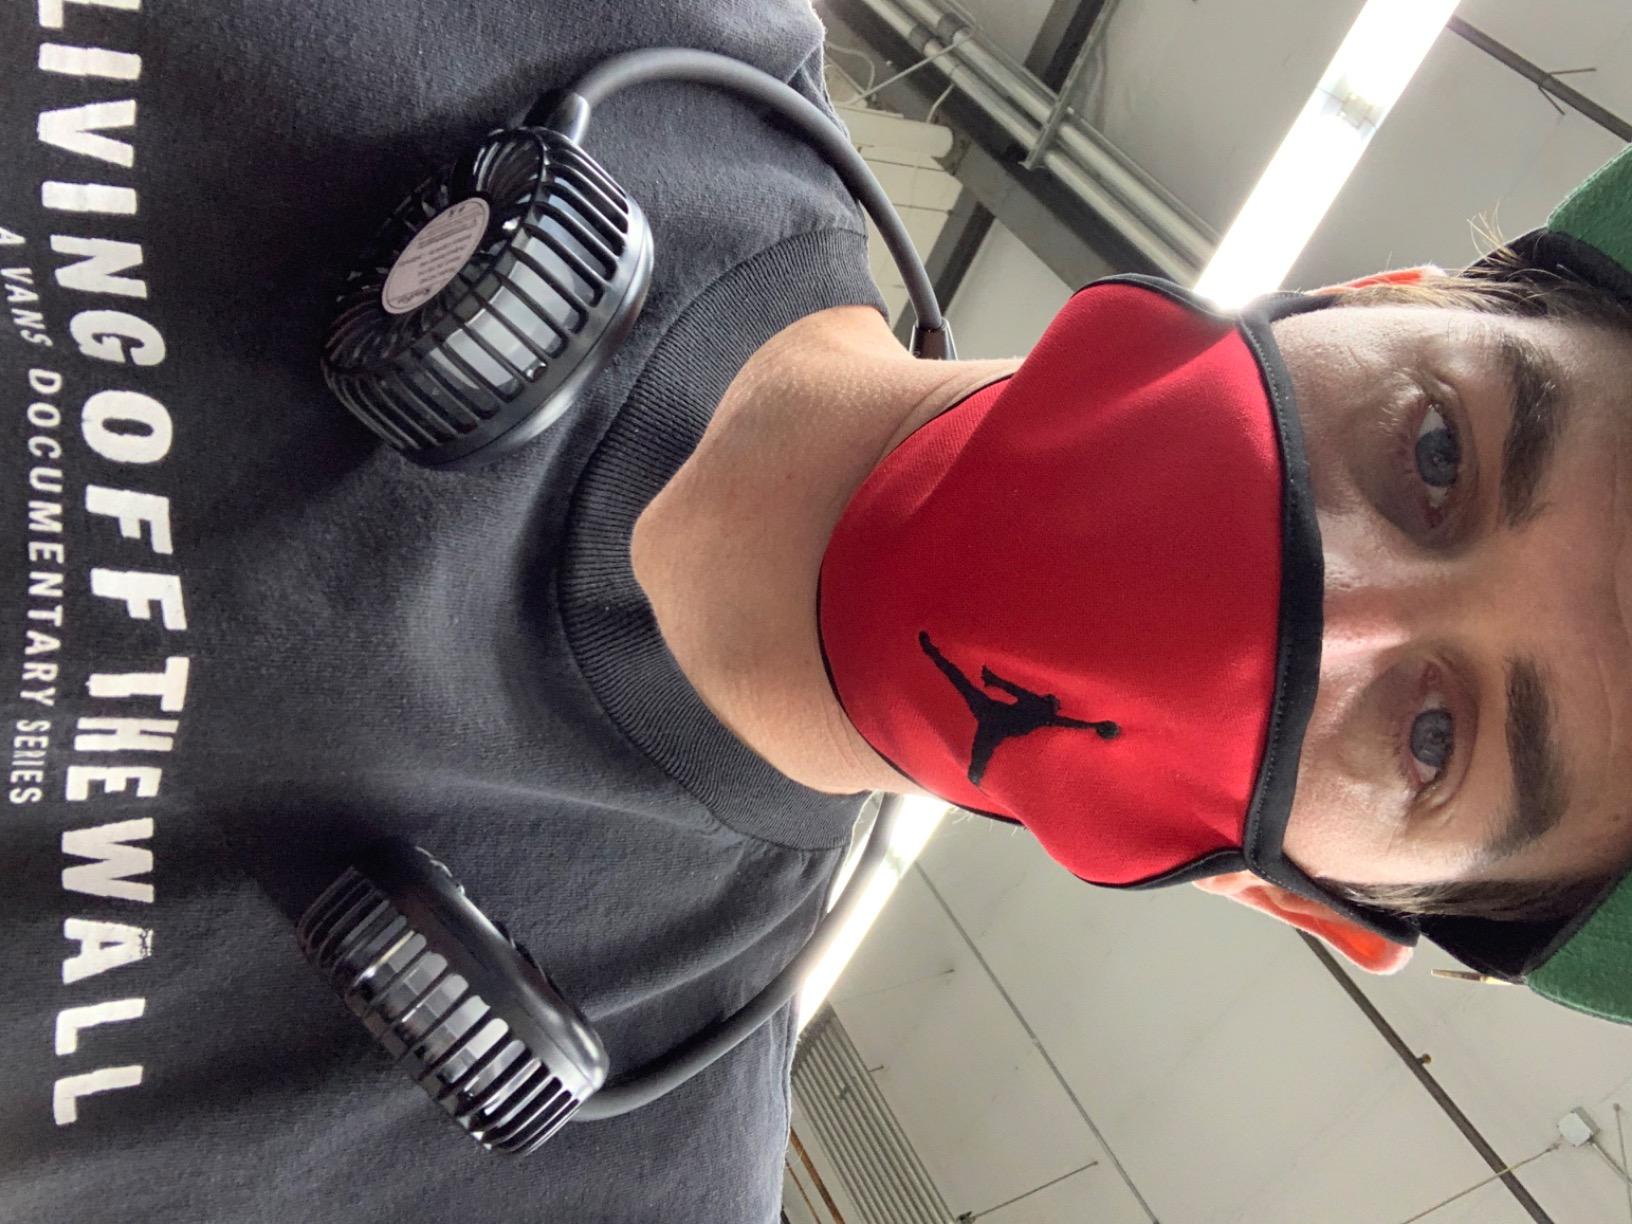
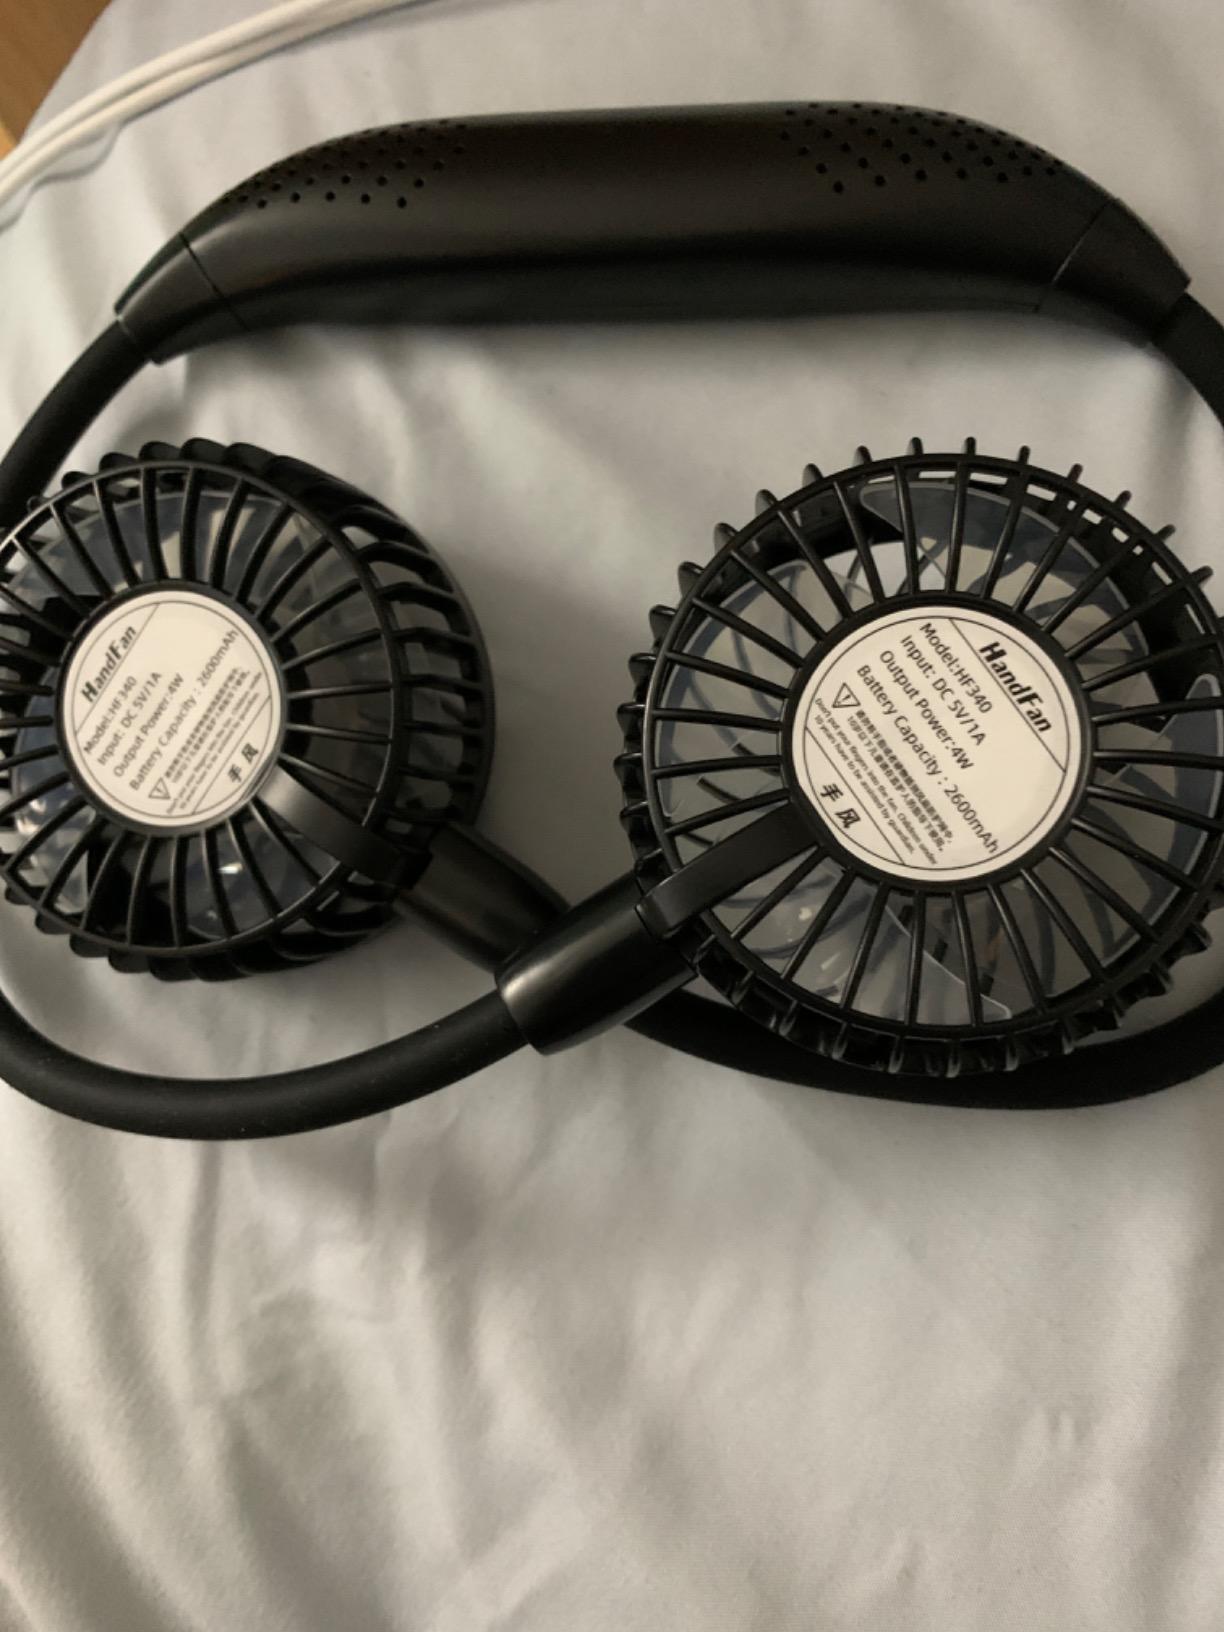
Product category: fan
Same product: yes